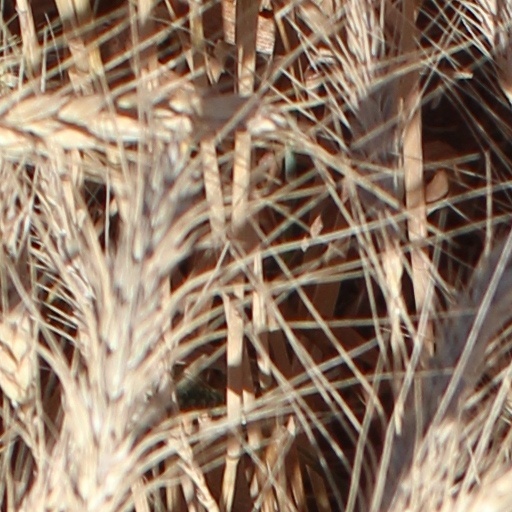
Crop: wheat